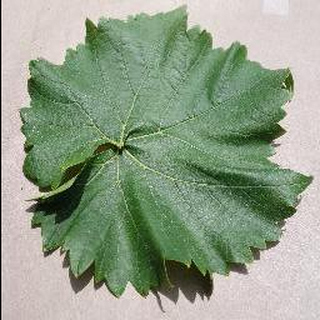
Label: healthy_grape